Fo Guang Shan

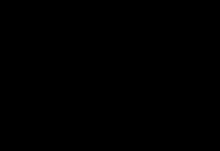
The Fo Guang Shan logo: a standing Buddha over a globe

Fo Guang Shan (FGS) is an international Chinese Mahāyāna Buddhist organization and monastic order based in Taiwan that practices Humanistic Buddhism whose roots are traced to the Linji school of Chan Buddhism. The headquarters, Fo Guang Shan Monastery, is located in Dashu District, Kaohsiung, and is the largest Buddhist monastery in Taiwan. The organization is also one of the largest charity organizations in Taiwan. The organization's counterpart for laypeople is known as the Buddha's Light International Association.